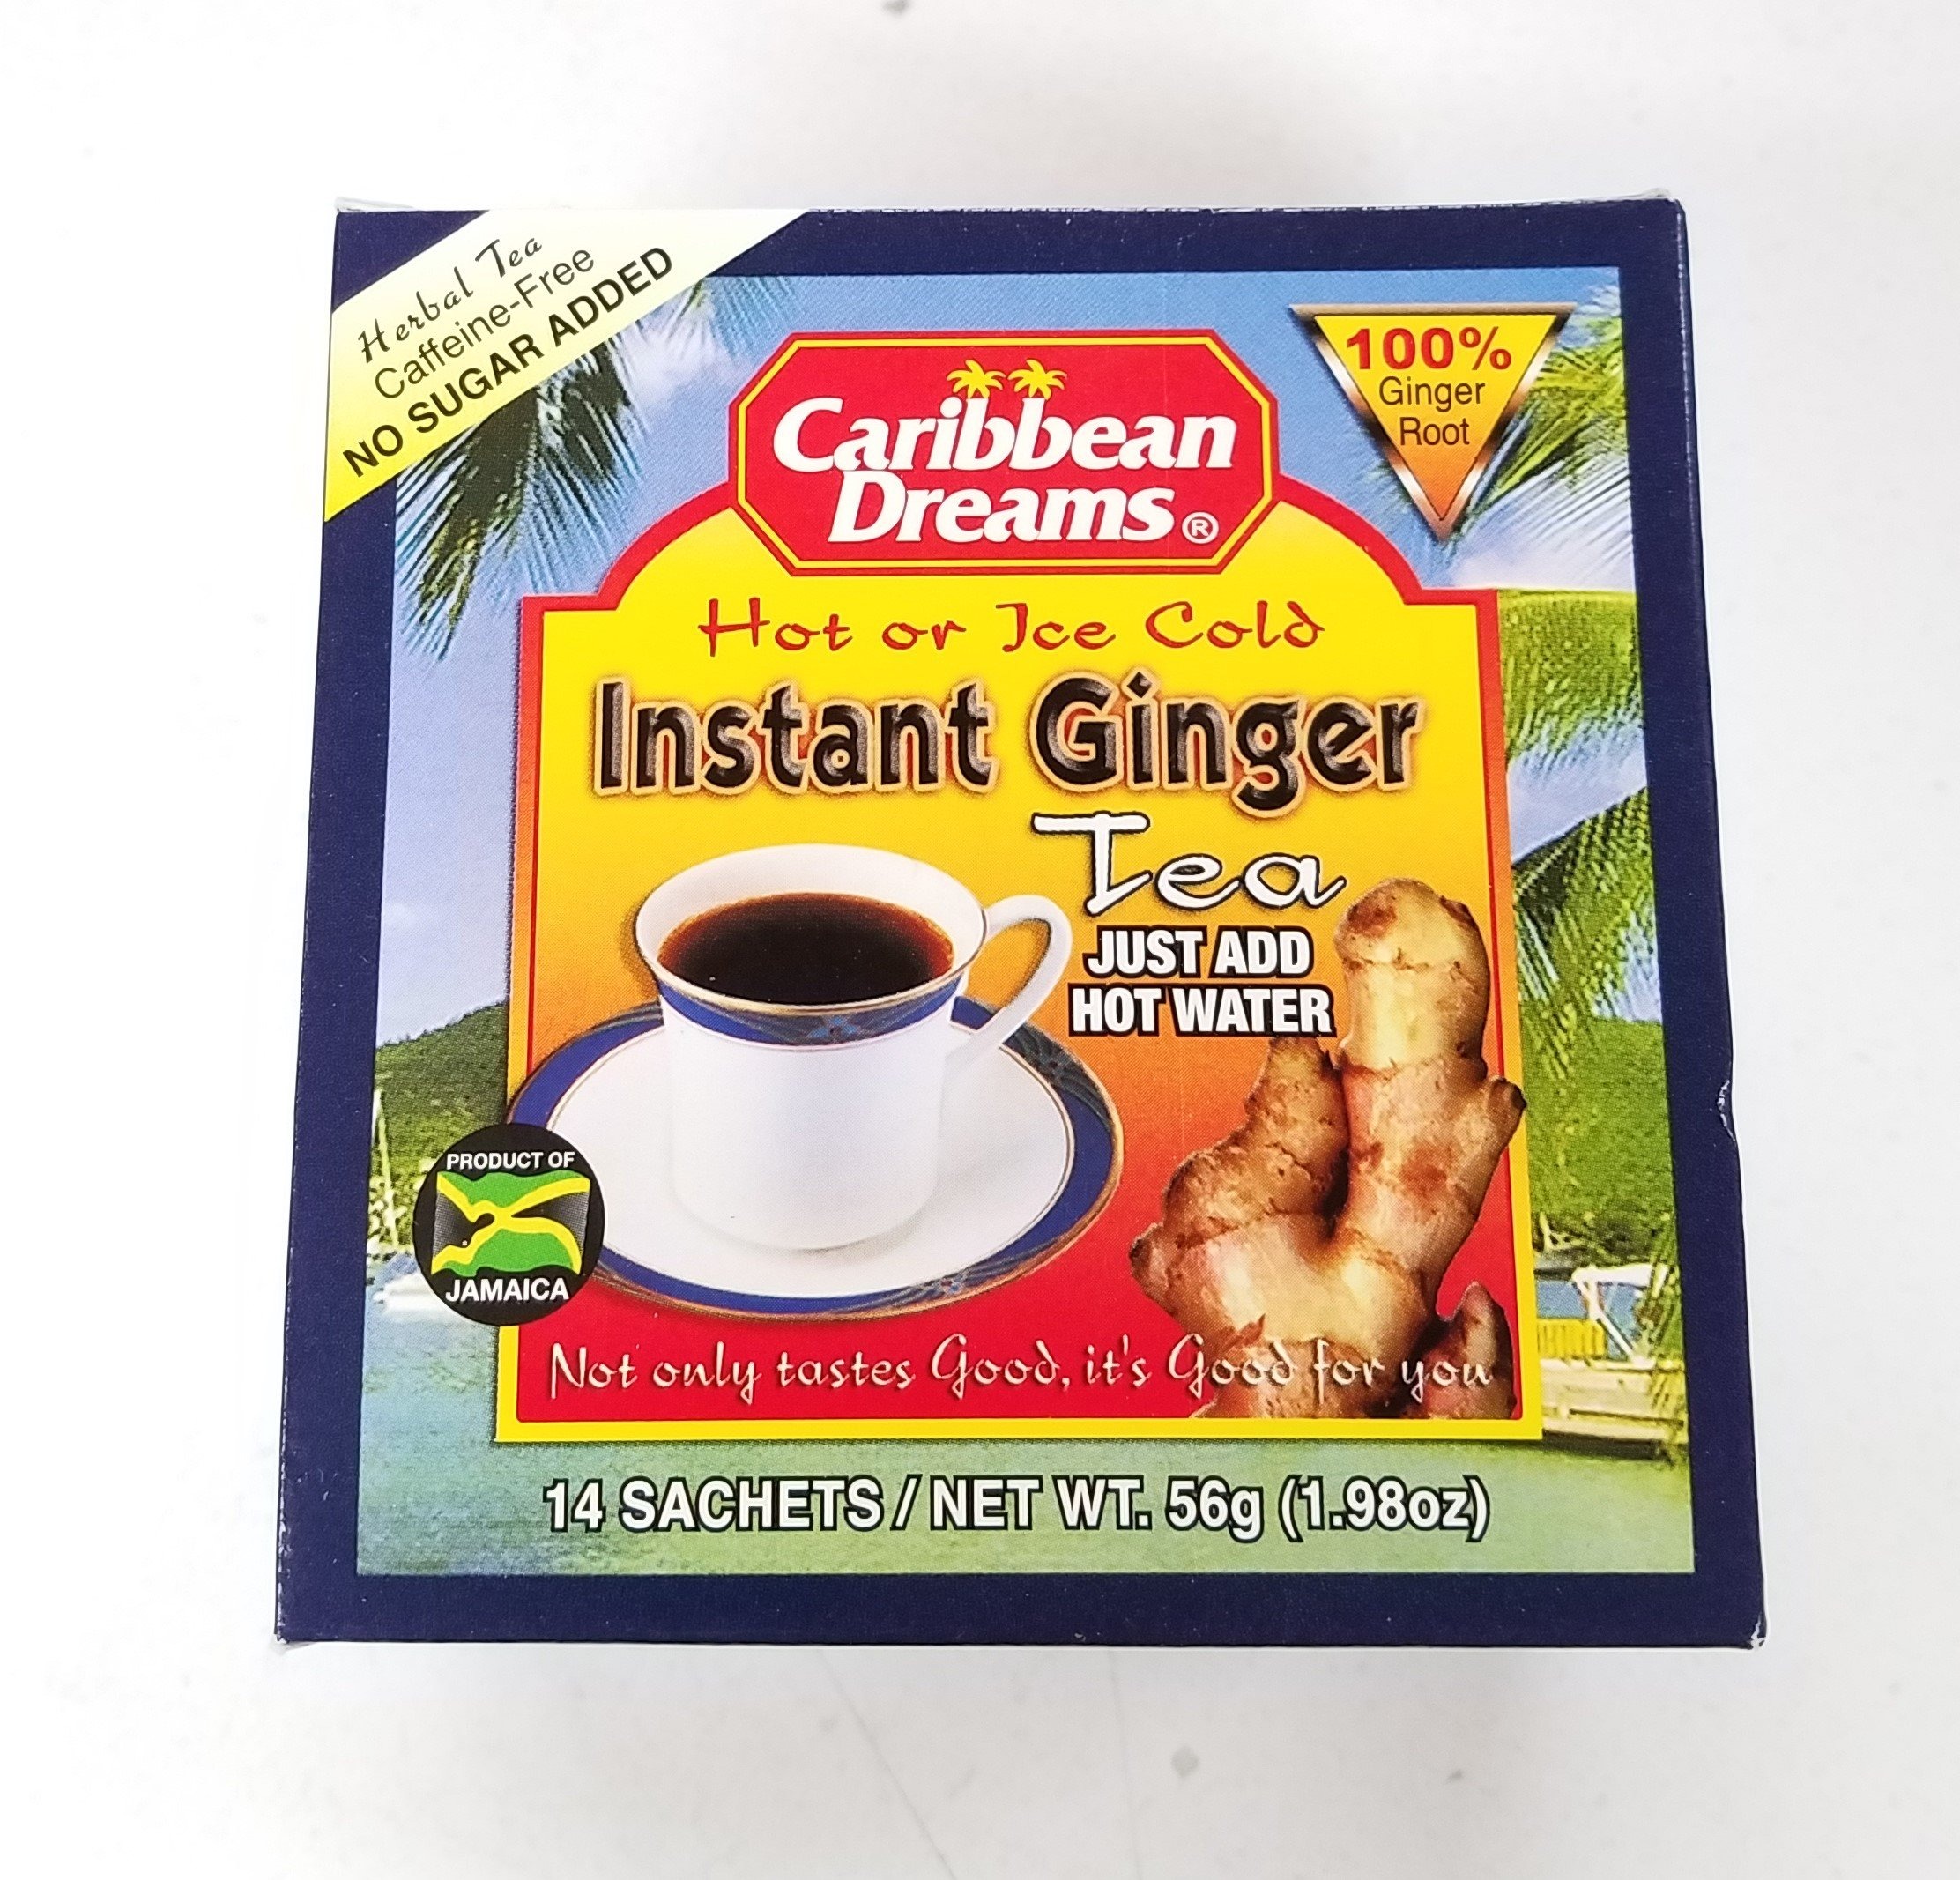
Item Name: Caribbean Dreams Instant Ginger Tea Un-Sweetened 14 Sachets (pack of 6)
Value: 11.88
Unit: Ounce

Price: 7.99